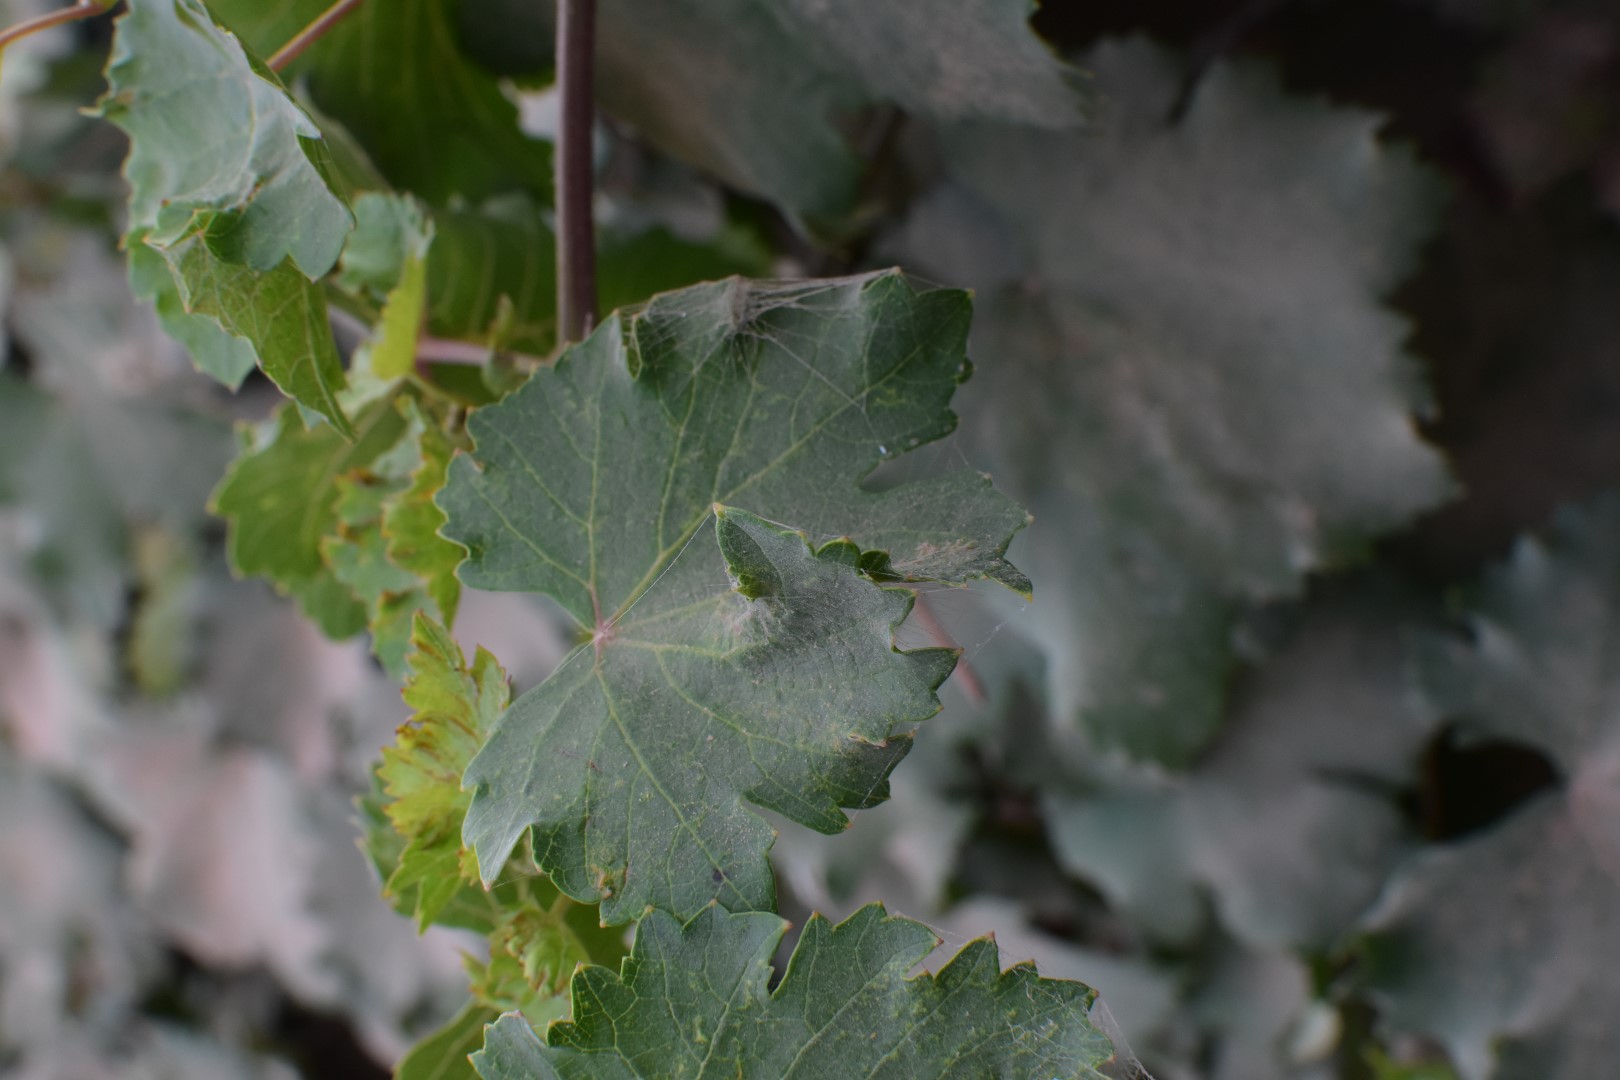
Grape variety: Kamali